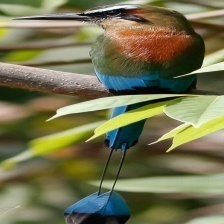
Species: TURQUOISE MOTMOT
Scientific name: EUMOMOTA SUPERCILIOSA